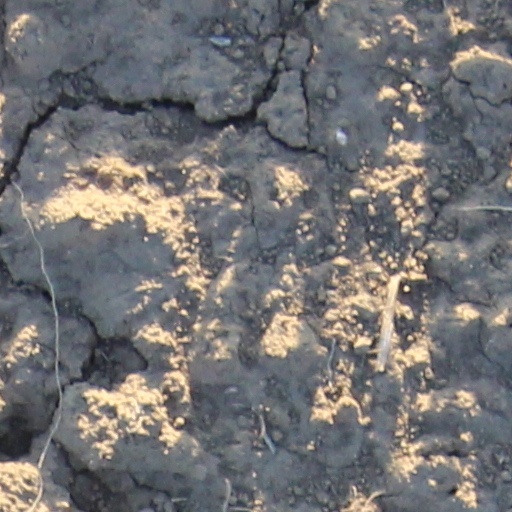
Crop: wheat